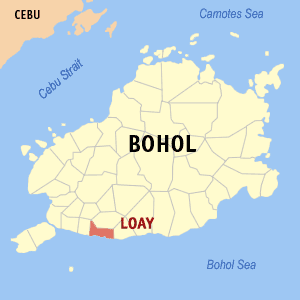
Loay est une municipalité de la province de Bohol, aux Philippines.